Waffen-SS

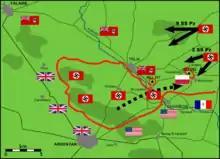
German counterattacks against Canadian-Polish positions on 20 August 1944

At the beginning of the new year, the "Polizei" Division was brought under FHA administration, although it would not be formally merged into the "Waffen-SS" until 1942. At the same time, the "Totenkopf-Standarten", aside from the three constituting the TK-Division, lost their Death's Head designation and insignia and were reclassified "SS-Infanterie-" (or "Kavallerie-") "Regimente". The 11th Regiment was transferred into the "Reich" Division to replace "Germania"; the remainder were grouped into three independent brigades and a battle group in Norway.